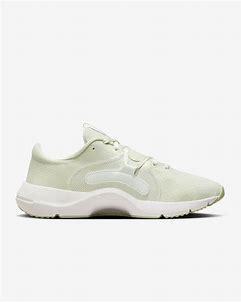
Brand: Nike
Model: In Season Tr 13